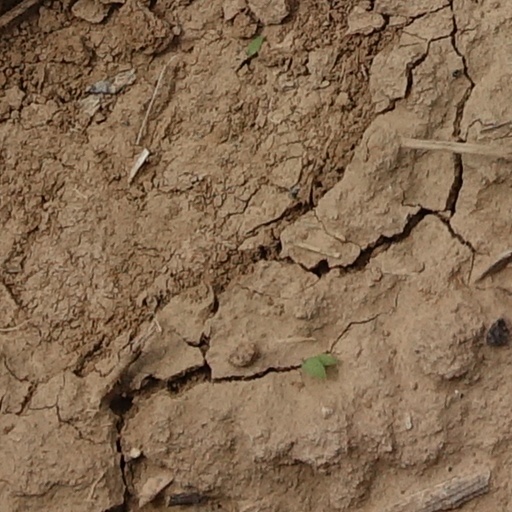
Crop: wheat